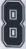
Number: 8